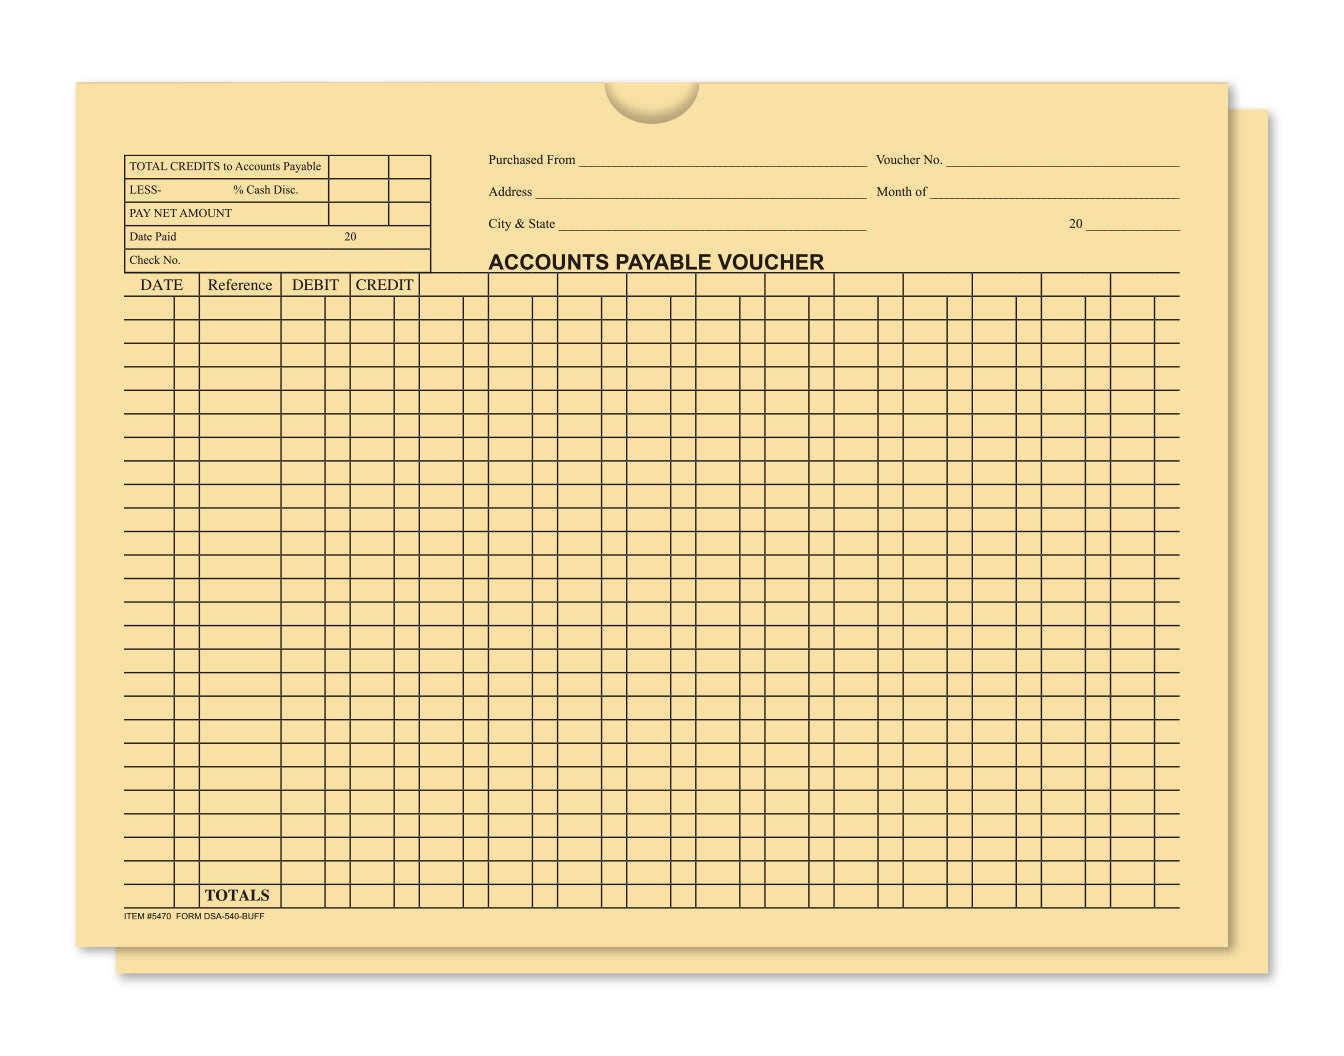
A/P Voucher Jacket - 100/Pack - Buff
These jackets organize accounts payable by vendor for easy payment processing. Large size for keeping invoices, statements and receipts. Buff, 32# Kraft Paper, General Accounting Style, Form DSA-540, 100/Pack
Brand: Autostoresupply.com
Category: Office Supplies > Filing & Organization > Folders & Report Covers > Report Covers